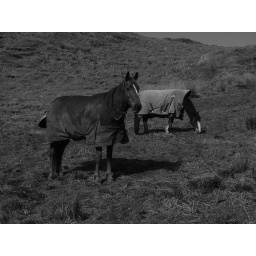
Horses in field on road to the Barn pub